Automatkarbin 5

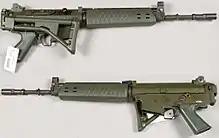

The Ak 5 is the Swedish licensed produced version of the FN FNC. Along with its other variants (Ak5B, Ak5C and Ak5D), all respectively have a cyclic rate of fire of around 650–700 rounds per minute(RPM).